Louis V of France

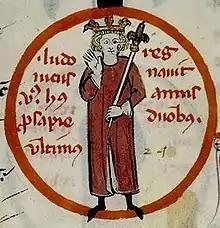
14th century miniature

Louis V ( – 22 May 987), also known as Louis the Do-Nothing, was a king of West Francia from 979 (co-reigning first with his father Lothair until 986) to his early death in 987. During his reign, the nobility essentially ruled the country. Dying childless, Louis V was the last Carolingian monarch in West Francia.